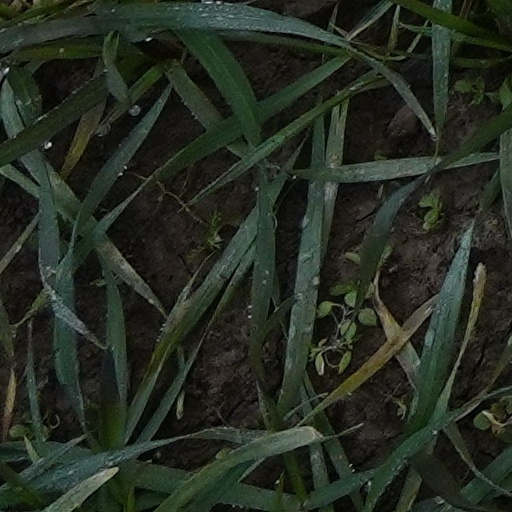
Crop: wheat